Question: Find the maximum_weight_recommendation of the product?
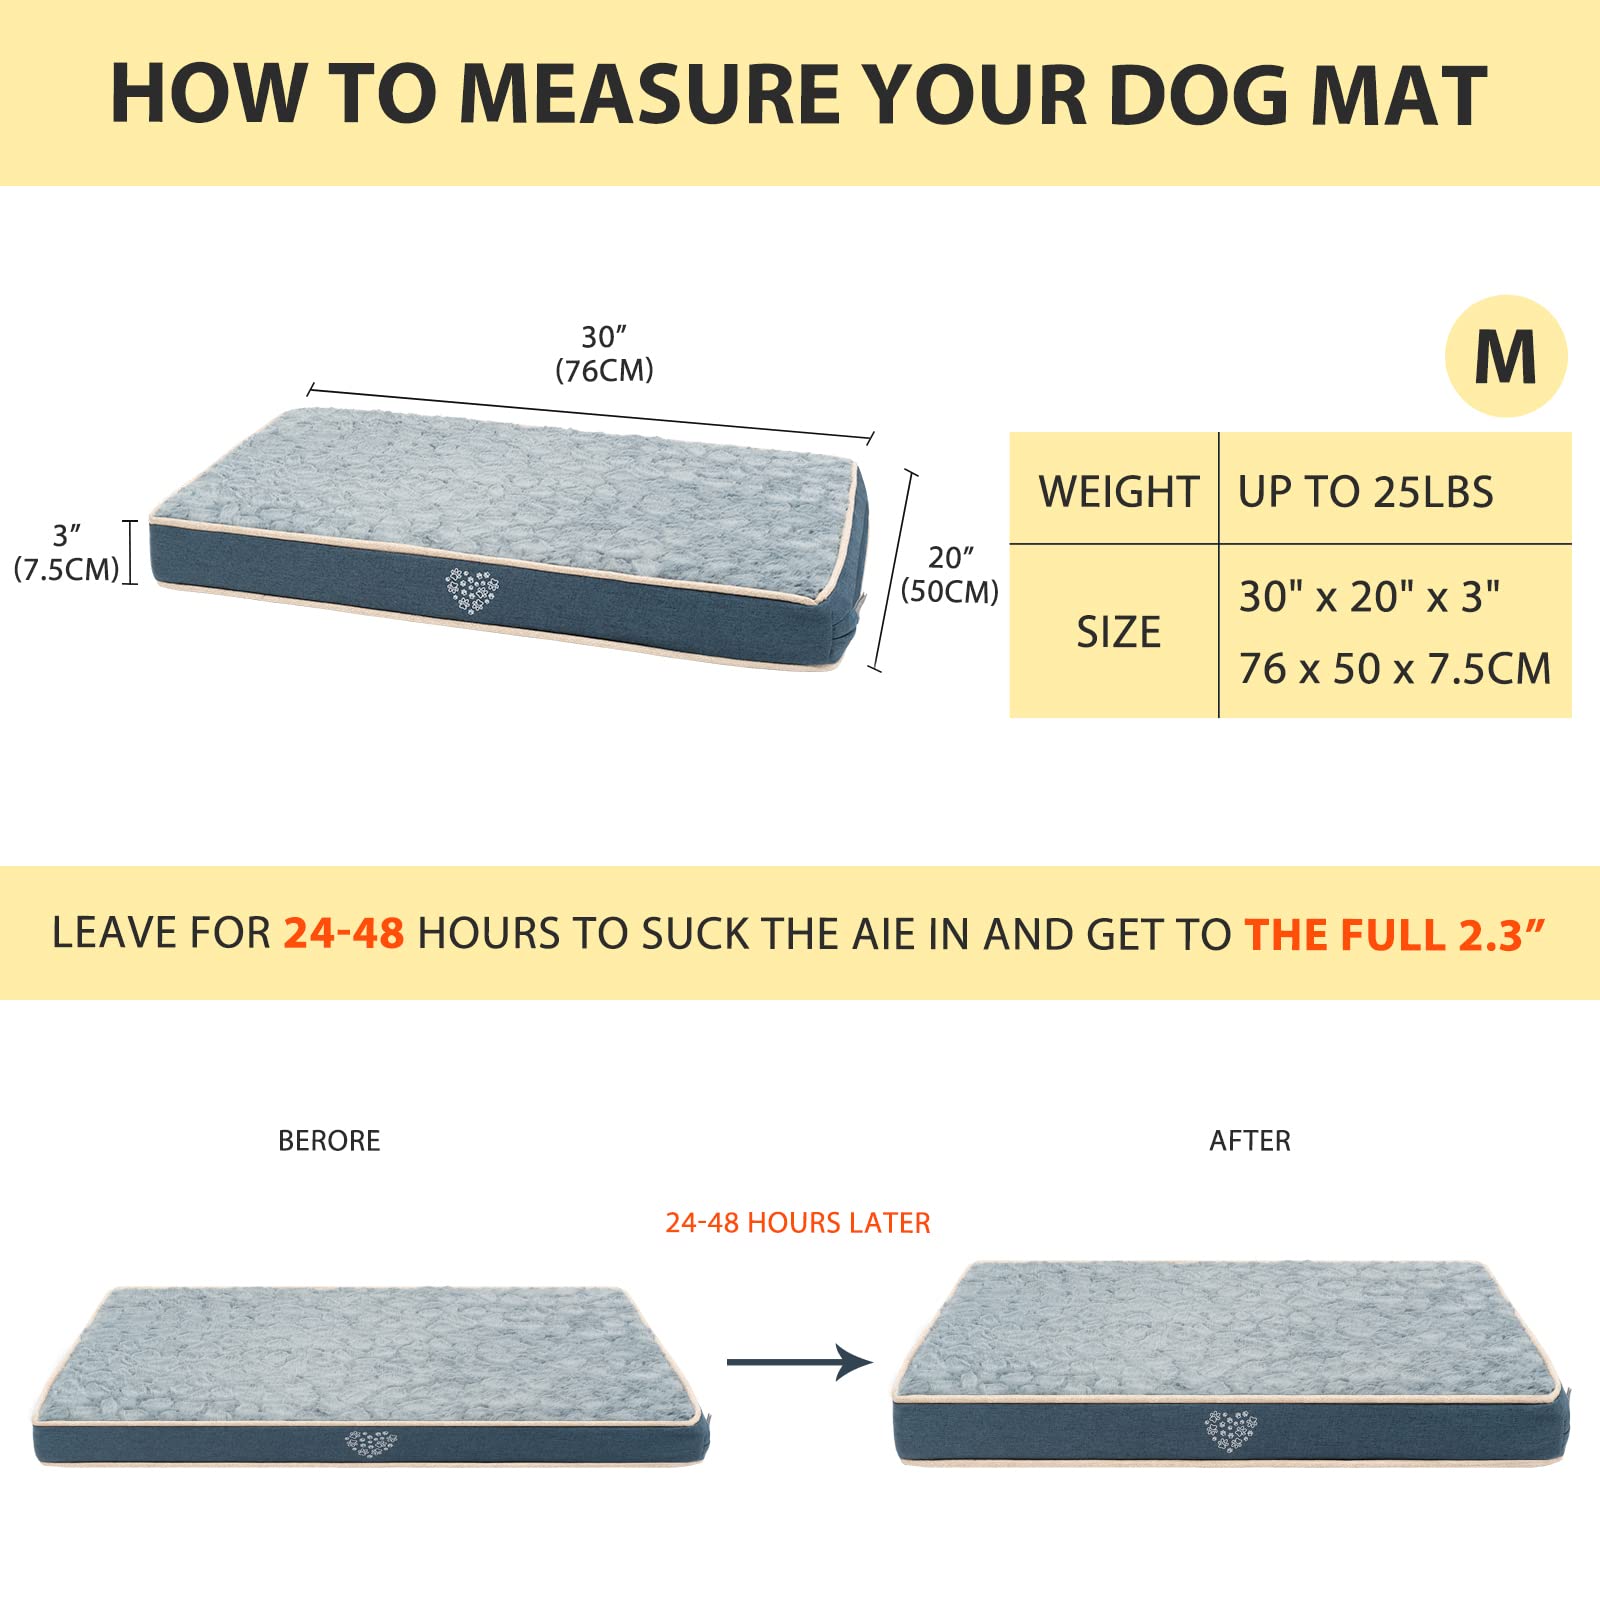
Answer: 25 pound